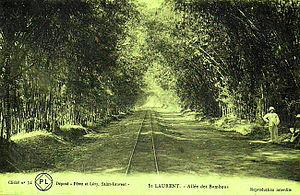
Allée des Bambous à Saint-Laurent-de-Maroni
Saint-Laurent-du-Maroni, appelé simplement Saint-Laurent, est une commune française située dans le département de la Guyane. En 2010, elle est la deuxième commune la plus peuplée de Guyane après Cayenne.